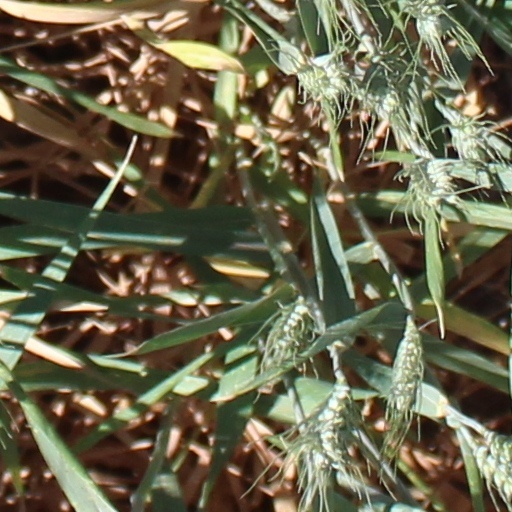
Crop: wheat